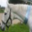
Label: horse